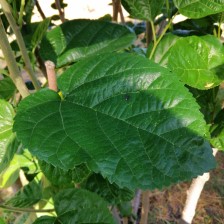
Variety: BlackAustralia